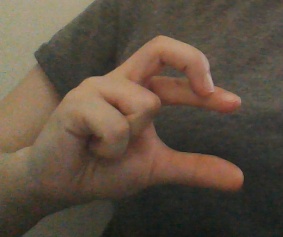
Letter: thal